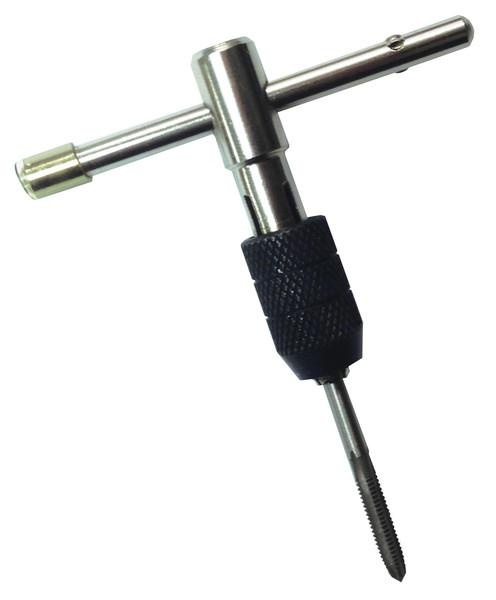
Pine Ridge Thread Repair tool 8/32"
Brand: Pine Ridge
Great tool for clearing paint and repairing threads on inserts, sights, rest, quivers, stabilizers and more.
Category: Sporting Goods > Outdoor Recreation > Hunting & Shooting > Archery > Bow & Crossbow Accessories